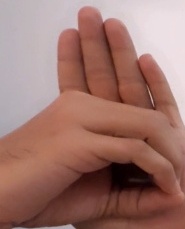
ASL sign: 0